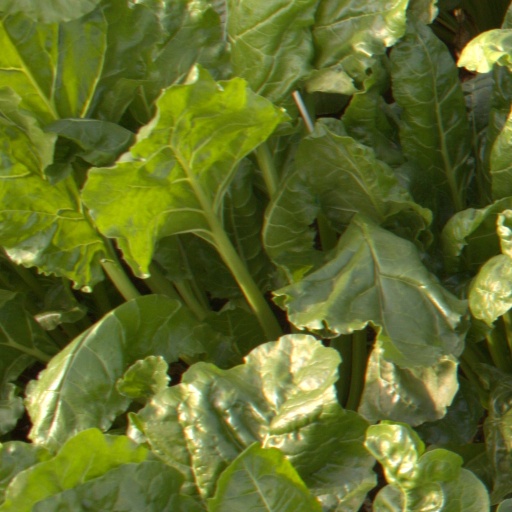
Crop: sugar beet